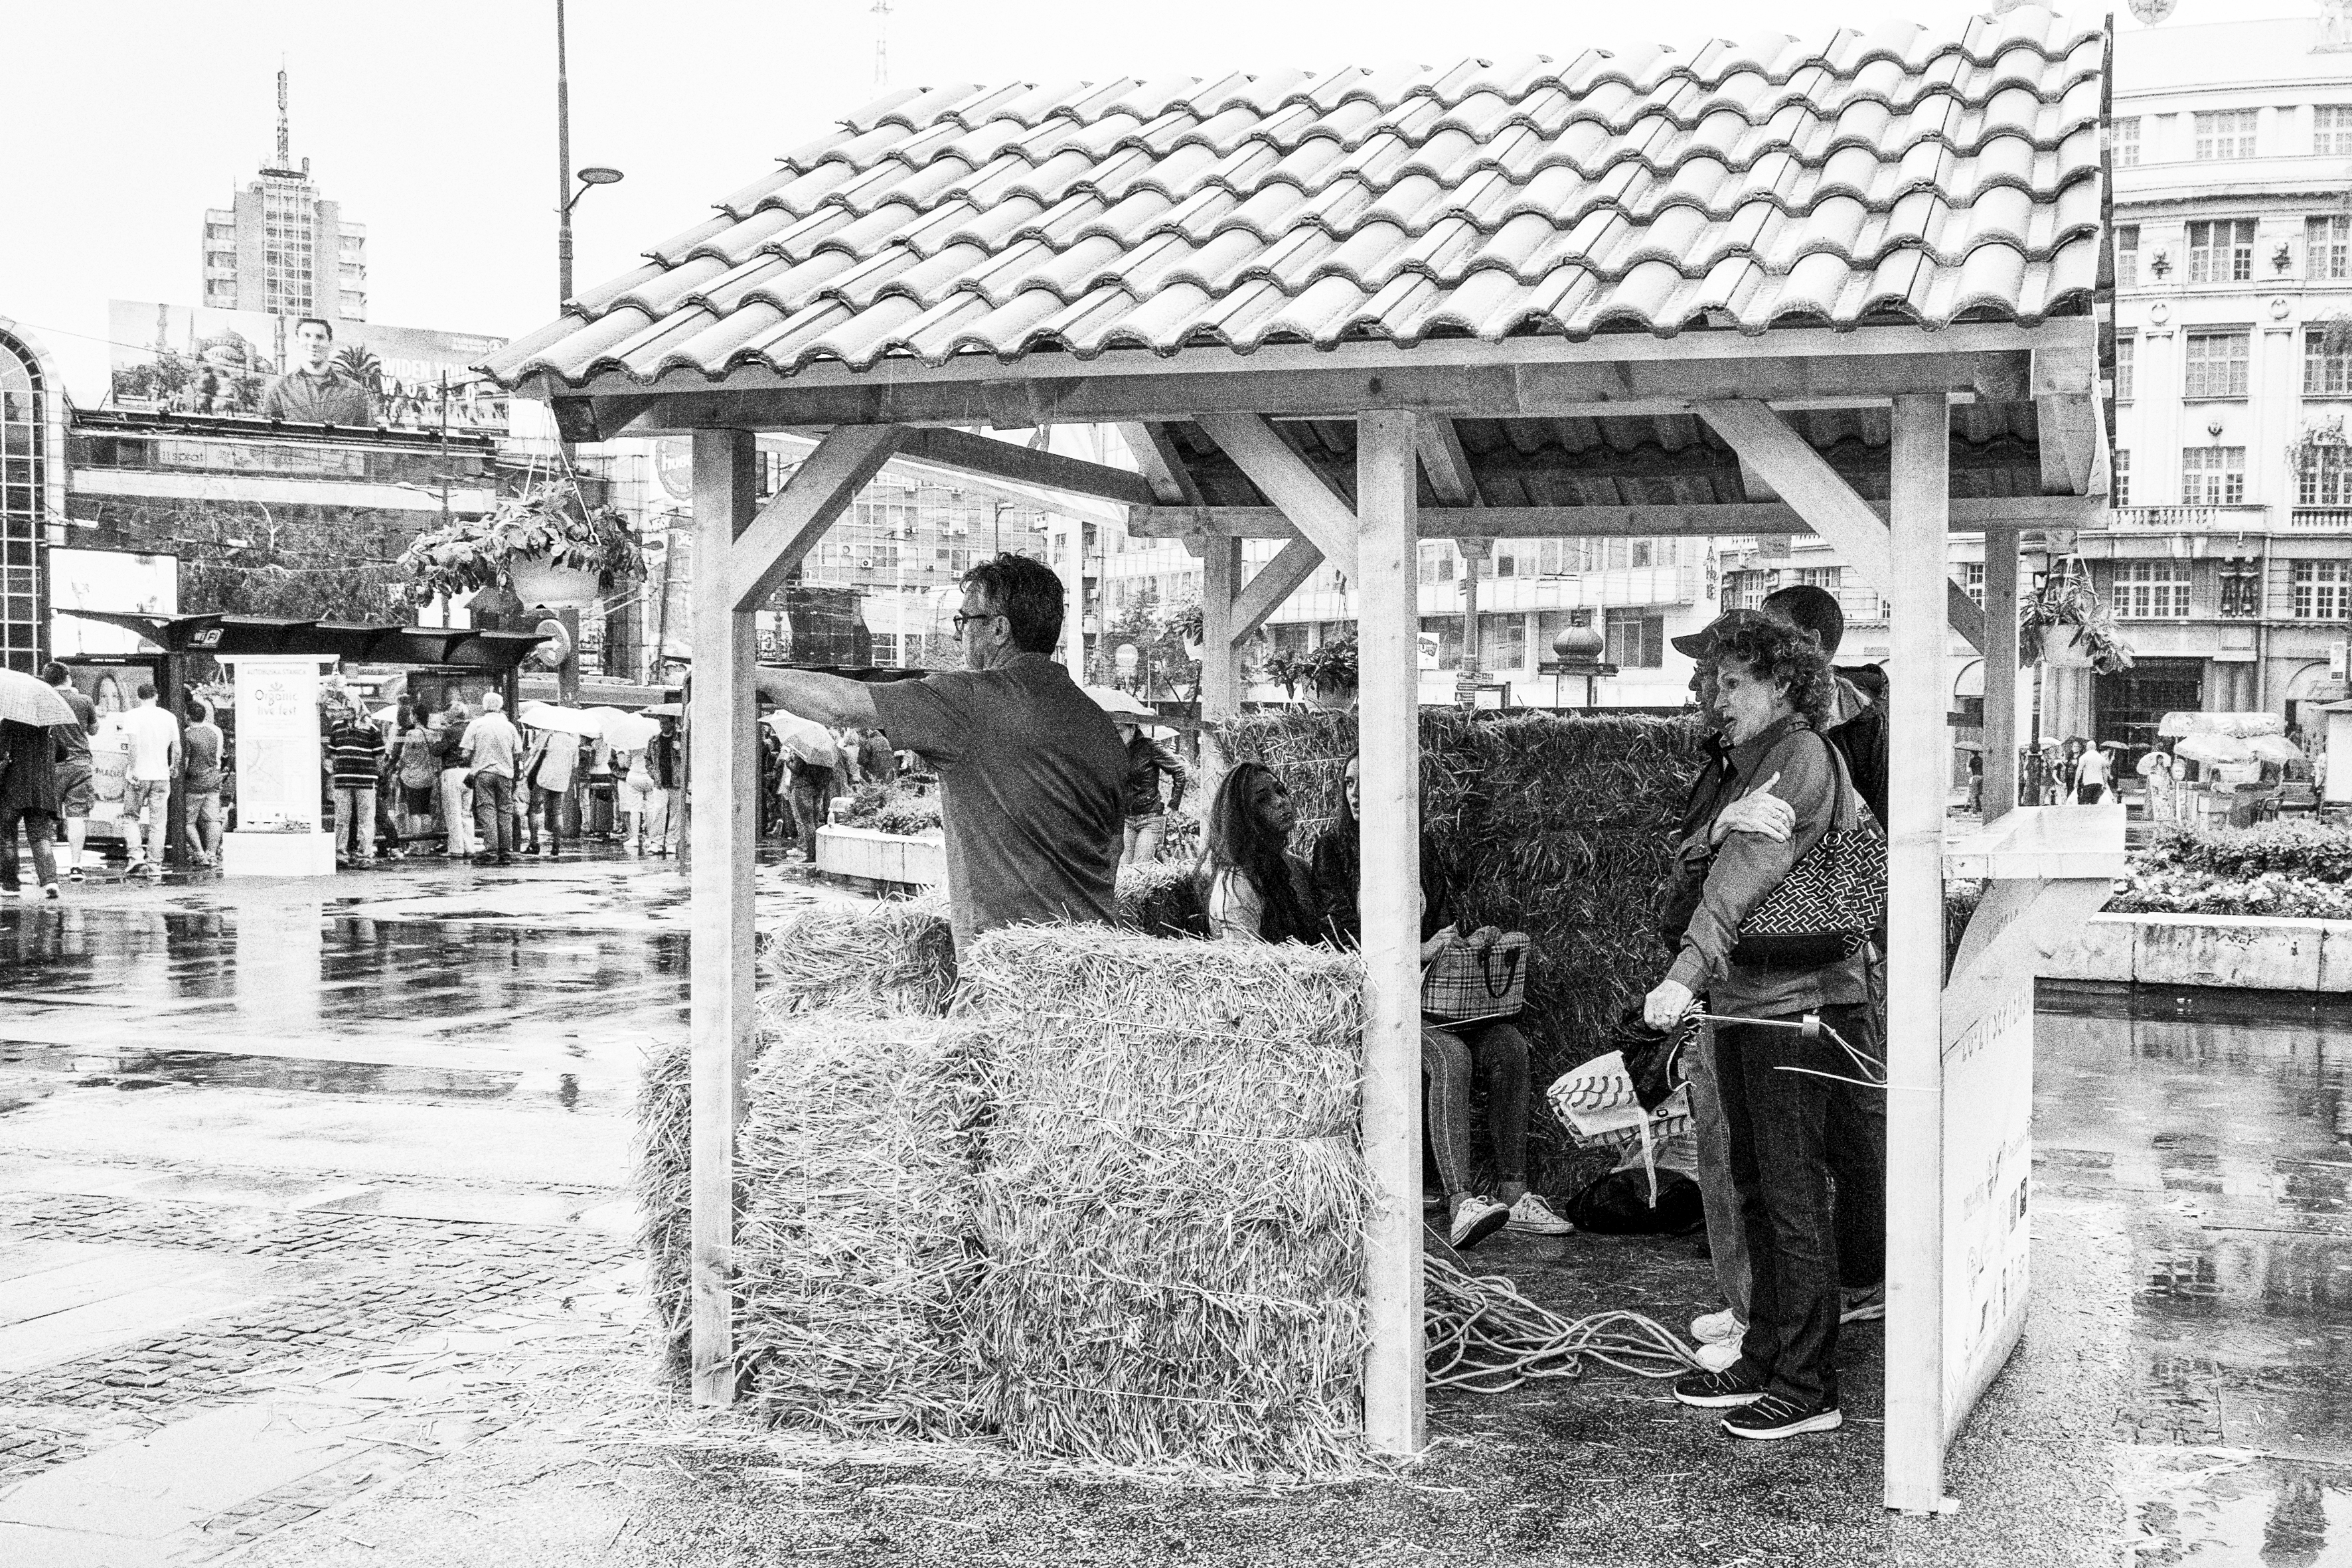
black and white, street, urban, travel, monochrome, bw, blackwhite, serbia, photograph, image, fuji, xe1, fujix, fujixe1, belgrade, monochrome photography, ancient history